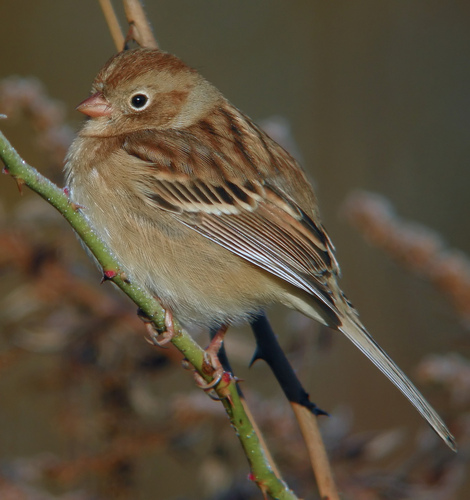
the bird has a small bill that is brown and light.
bird has brown body feathers, fat breast feather, and small beakpudgy brown bird with dark brown secondaries and a long thing tail.
the bird has a brown belly and brown striped wings, tail and head.
this little beige-colored bird with a short orange beak has a small head with thick neck feathers making it appear that it has no neck and contrasting wing feathers that each incorporate colors of beige, brown and white.
a brown bird with some black on the tips of some feathers, a small beak and long grey tail.
this small brown bird has a white eyering and a short pink bill.
a small bird with a white eye ring, brown feathers cover its body and it's wings have black fading to white secondariesthe bird has a short beak and is roundish with differing shades of brown elsewhere.
this bird has a brown body with a white underbelly, its bill is very short and orange.
Species: Field Sparrow